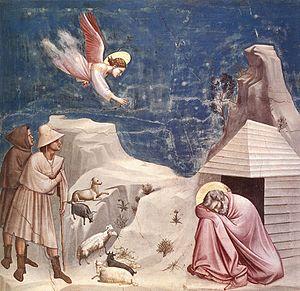
L'humanisme, terme créé à la fin du XVIIIᵉ siècle et popularisé au début du XIXᵉ siècle, a d'abord et pendant longtemps désigné exclusivement un mouvement culturel, philosophique et artistique prenant naissance au XIVᵉ siècle dans l'Italie de la Renaissance, puis se développant dans le reste de l’Europe. Moment de transition du Moyen Âge aux Temps modernes, ce mouvement est en partie porté par l'esprit de laïcité qui resurgit alors, point de départ d’une crise de confiance profonde qui affecte l'Église catholique.